Harlequin Cock Robin and Jenny Wren

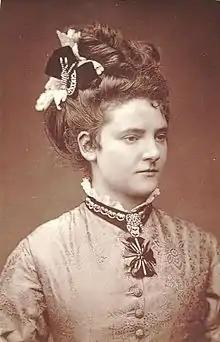
Teresa Furtado played Jenny Wren and the Little Maid

The story opens in the Demon Miasma's Dismal Swamp. Miasma, indignant at the ascendancy that his old foe, Fresh Air, is gaining over him, consults with Satana as to the best means of revenging himself on the fairy. He cannot enter her pure realms himself, so he is fain to intrust the accomplishment of his designs upon her to three wicked birds – the Sparrow, the Cuckoo, and the Raven. They explain that they cannot kill her as Miasma suggests, because Fresh Air is absolutely necessary to their existence, but they offer to kill her favourite child, Cock Robin, who is that day to be united to Jenny Wren, of whom the Sparrow, the Cuckoo, and the Raven are rejected admirers. Health and Happiness overhear this conspiracy, and interpose to plead for Cock Robin's life, but Miasma is inexorable, and the three birds, attended by Satana and her dumb-familiar Demonio, betake themselves to The Abode of the Spirit of Fresh Air, who is then in the act of receiving the various feathered guests, whom she has invited to the grand wedding of Cock Robin and Jenny Wren. Just as the happy pair are on the point of being united, the Cuckoo attempts to kiss Jenny Wren, and the Sparrow, pretending to shoot Cuckoo as a punishment for his madness, kills Cock Robin. A court-martial is held, and, on the evidence of "the fly who saw him die", and "the fish who caught his blood", the Sparrow and his companions are found guilty. As summary justice is about to be wreaked on them, their friend Satana changes them into three bears.